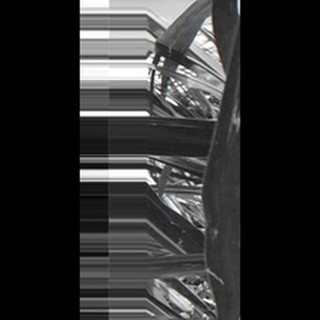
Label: sugarcane_red_rot